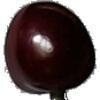
Label: Cherry 1